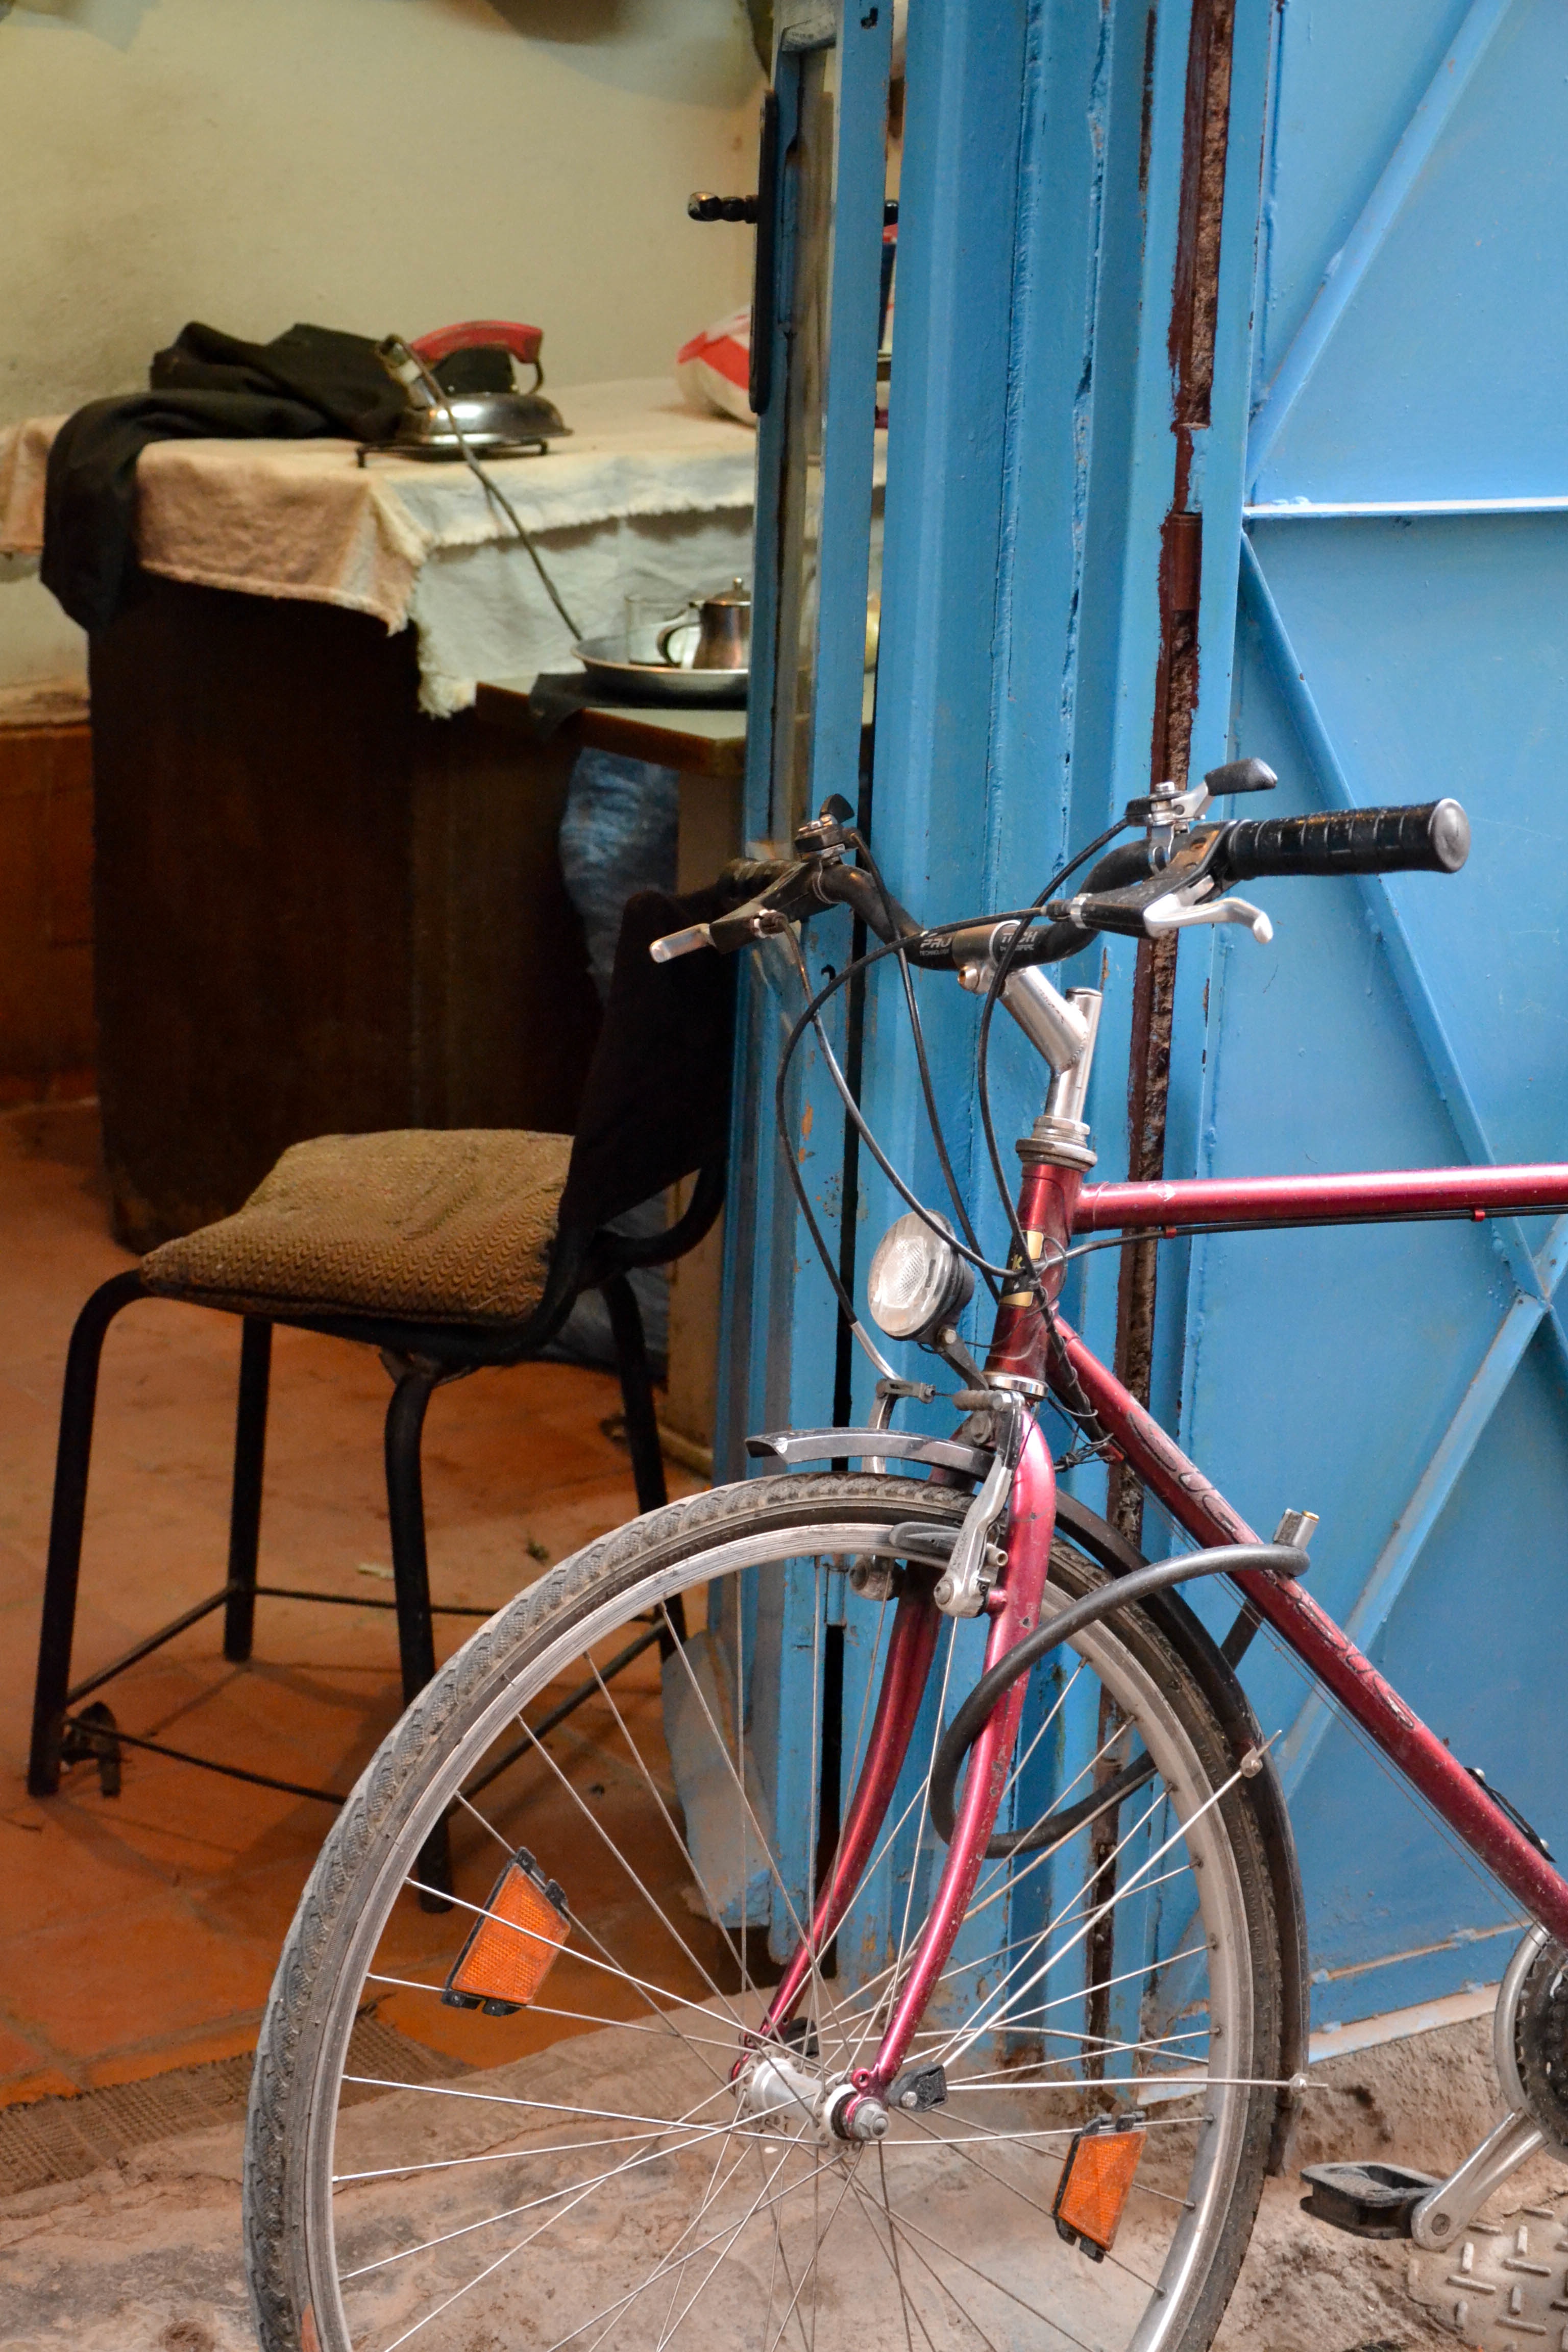
wheel, bicycle, vehicle, blue, sports equipment, mountain bike, land vehicle, road bicycle